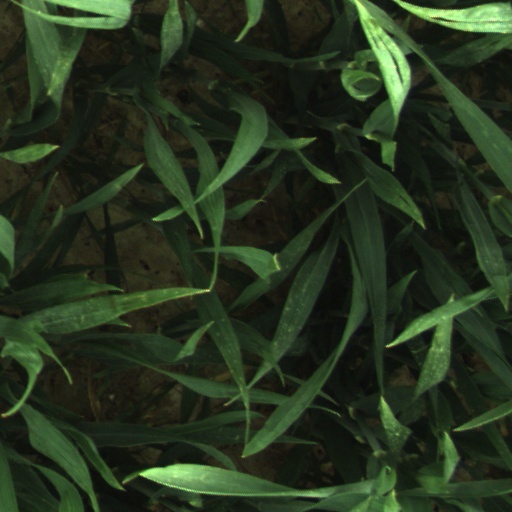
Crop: wheat